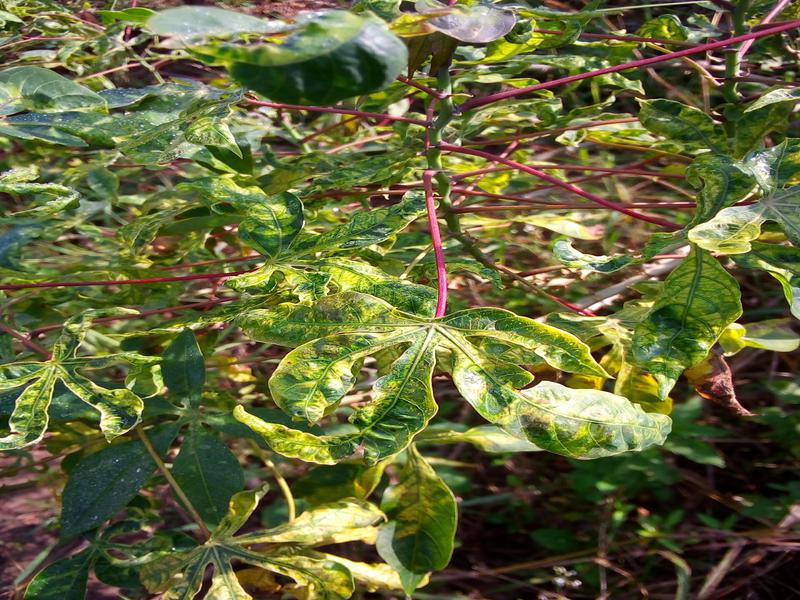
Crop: cassava
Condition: mosaic_disease